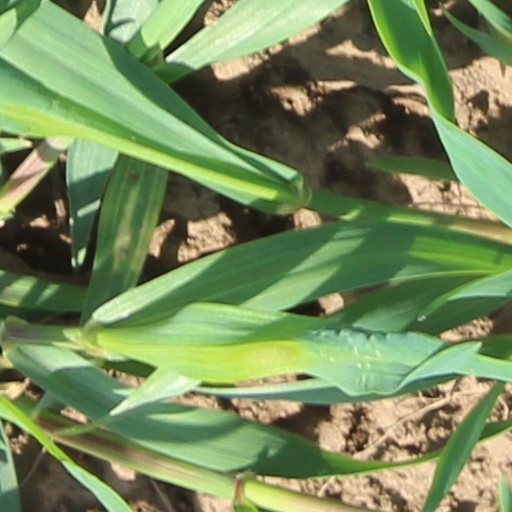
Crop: wheat